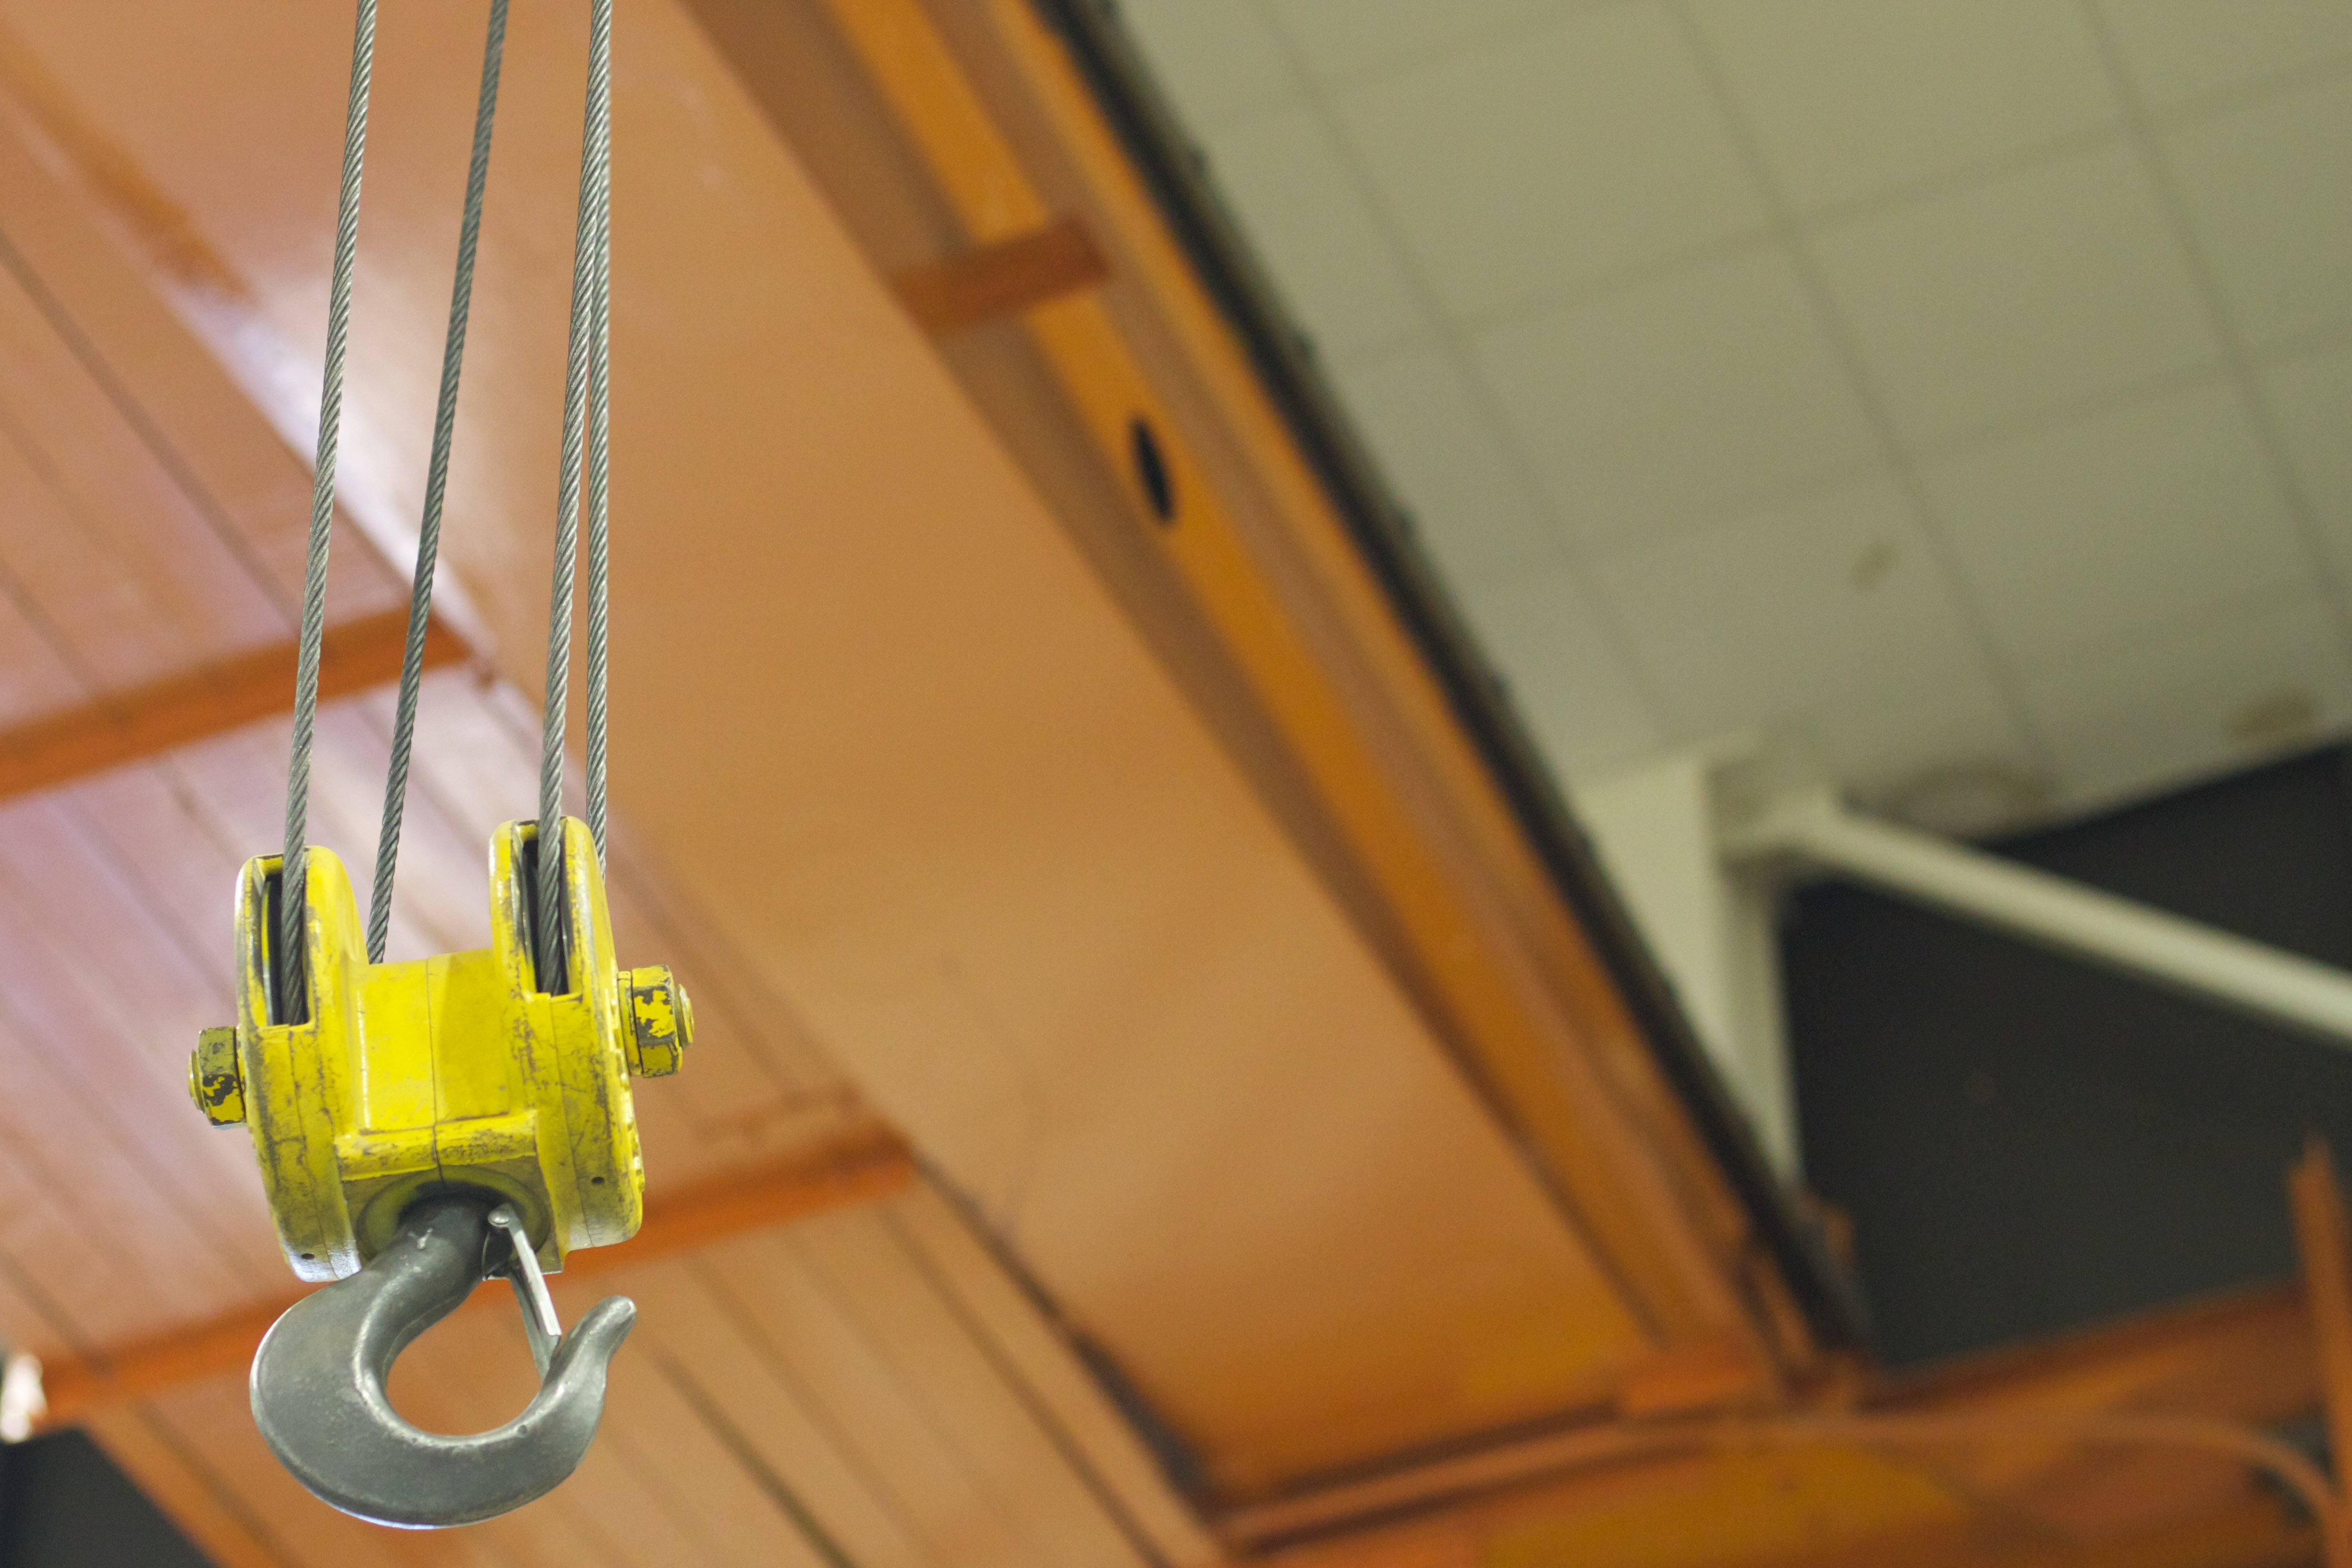
wing, light, floor, vehicle, room, yellow, lighting, nasa, product, langley